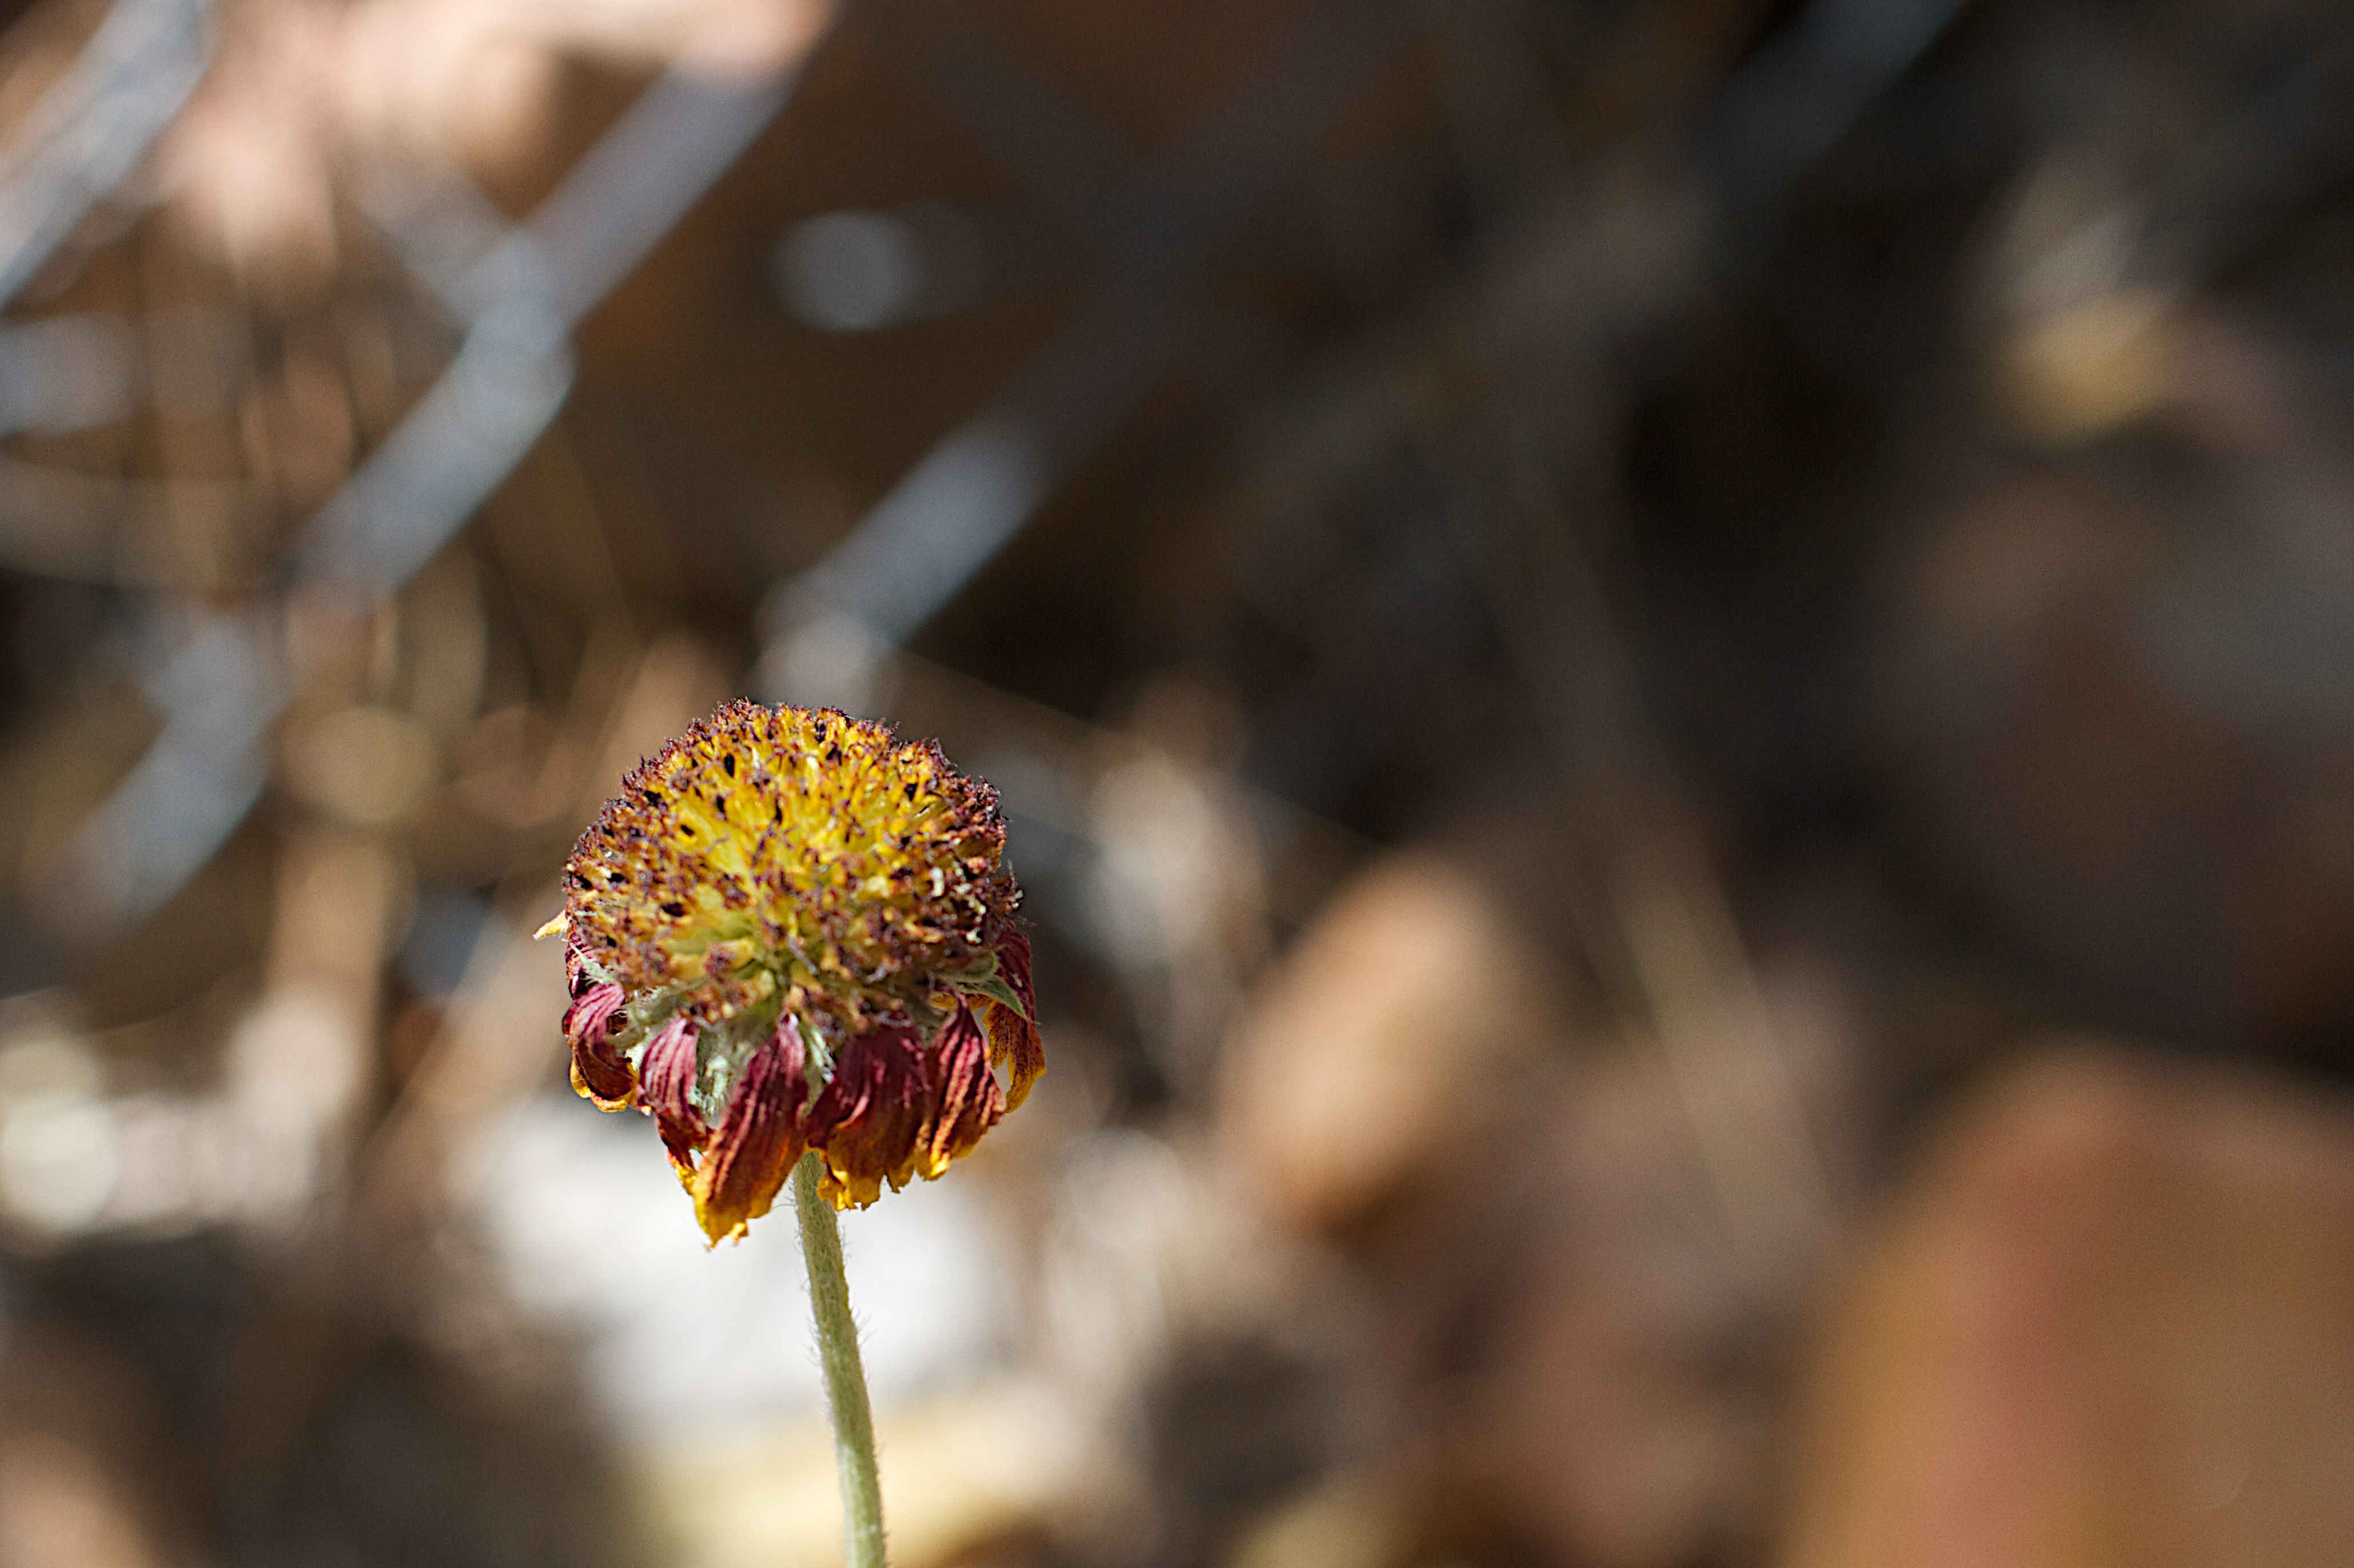
nature, branch, blossom, plant, photography, sunlight, leaf, flower, petal, autumn, botany, yellow, flora, wildflower, close up, macro photography, flowering plant, land plant